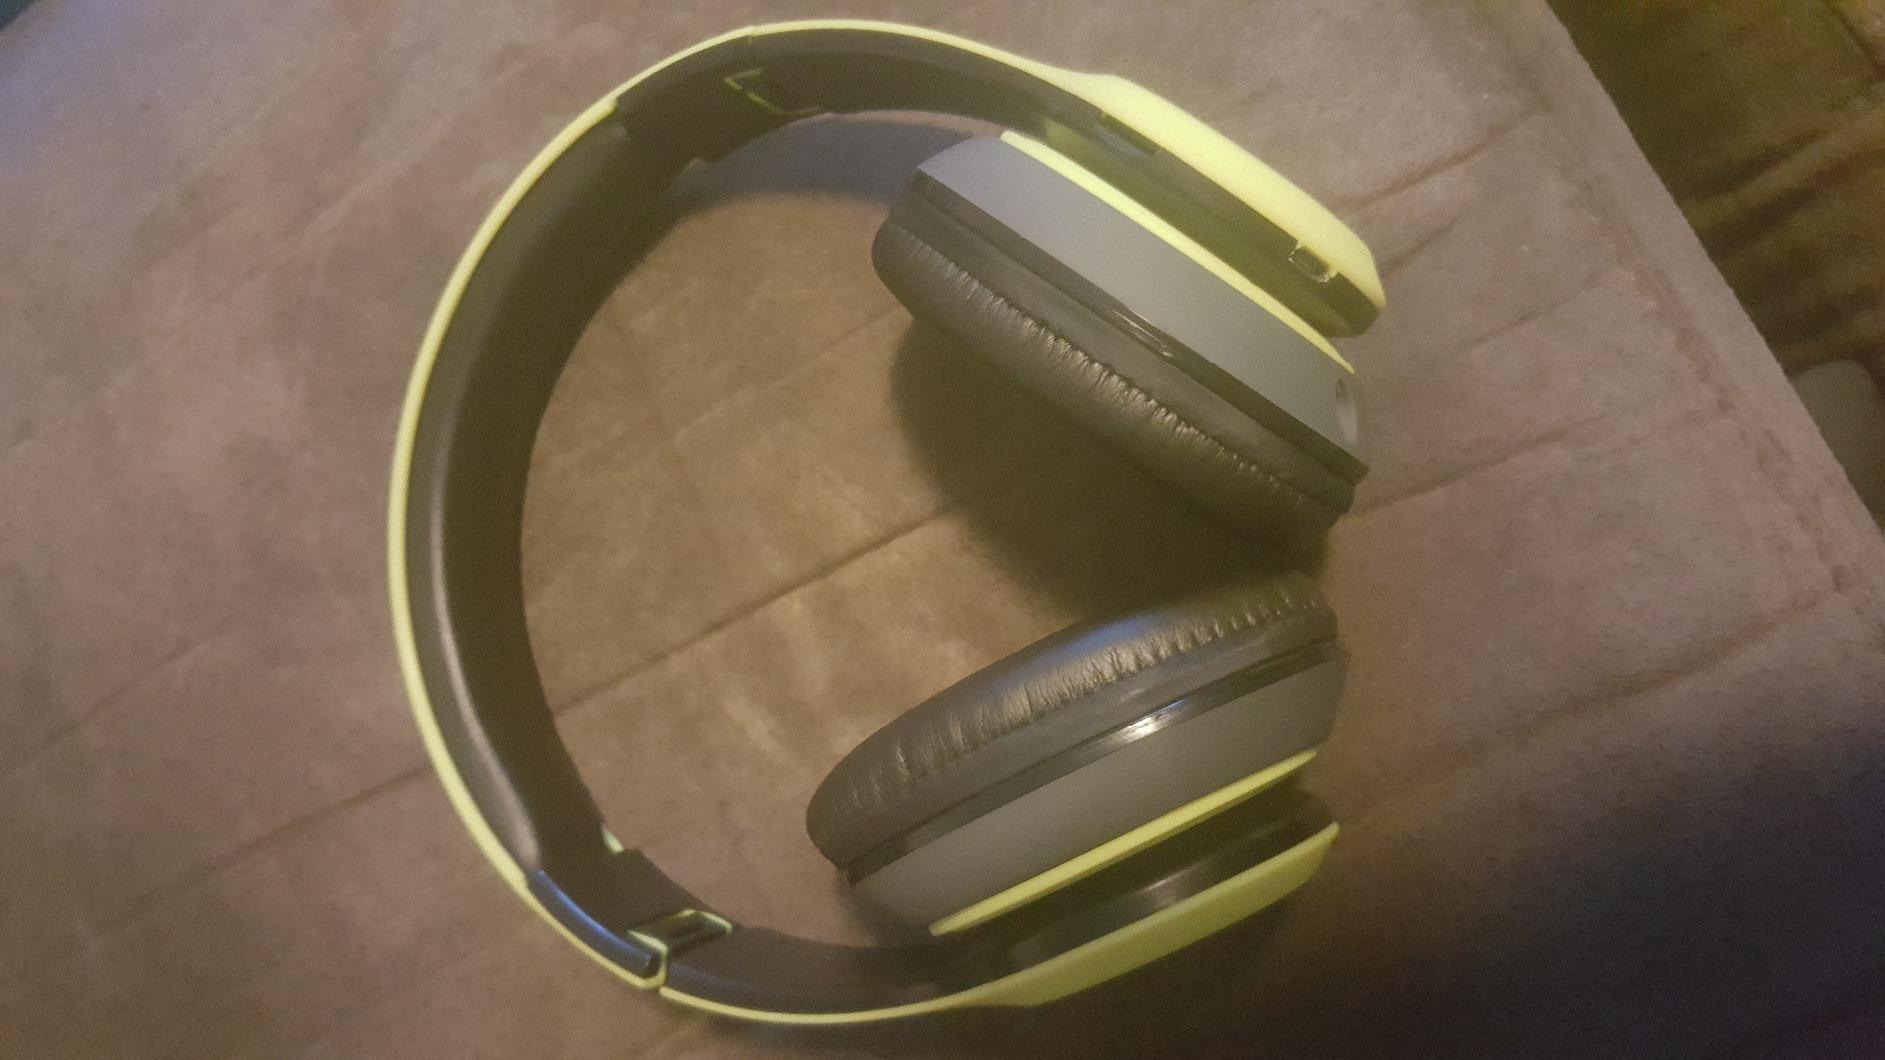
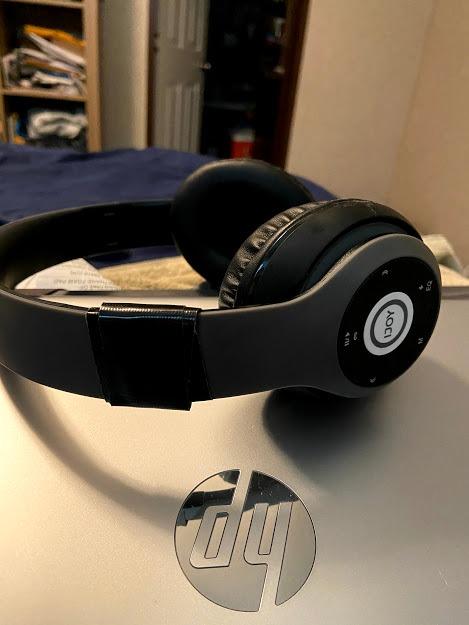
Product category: headphones
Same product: no